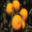
Label: orange